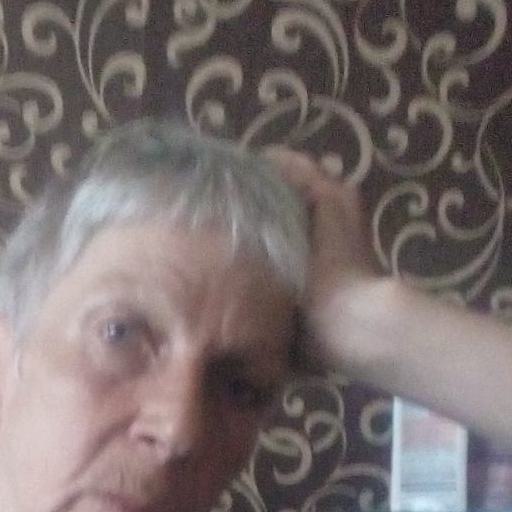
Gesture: no_gesture